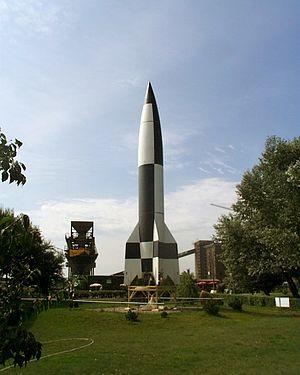
Le Rapport d'Oslo serait l'une des plus spectaculaires fuites d'information de toute l'histoire militaire. Rédigé par le mathématicien et physicien allemand Hans Ferdinand Mayer les 1ᵉʳ et 2 novembre 1939 lors d'un voyage d'affaires à Oslo en Norvège, il décrivait plusieurs armes réelles et à venir du régime nazi.